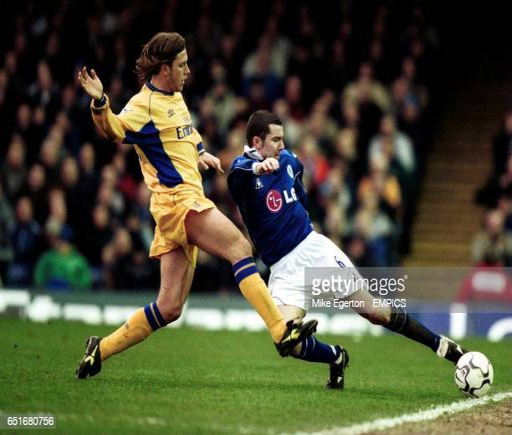
football player and battle for the ball